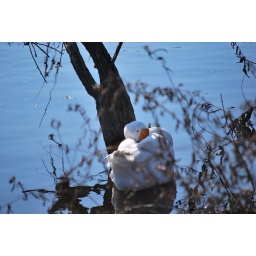
This now mate-less White Chinese Goose is trying to keep warm while napping under a tree in the water